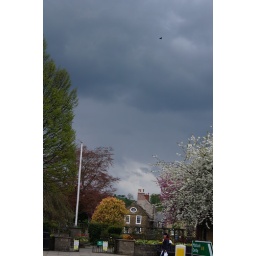
A bird in the sky over Bakewell